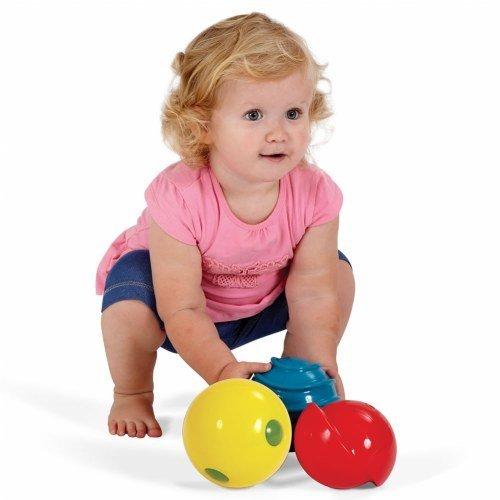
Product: Edushape Fun Z Balls, 3 Piece
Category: Toys & Games | Baby & Toddler Toys | Balls
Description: Contains 3 balls; Recommended for ages 6 months and up; Edushape products are made with BPA and phthalate free plastic.
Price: $22.99